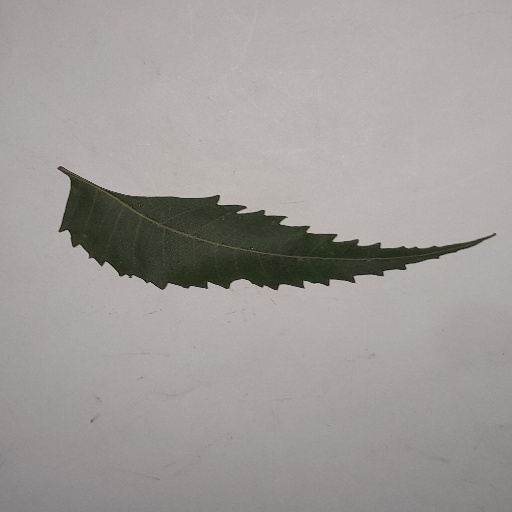
Species: Neem
Leaf condition: Healthy Leaf